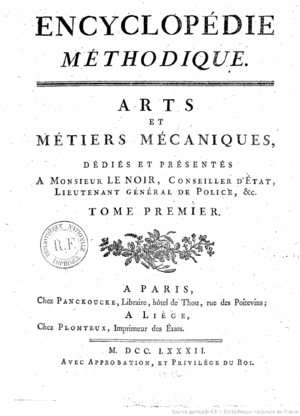
L'histoire du textile à Laval s’étend de l'époque gallo-romaine à nos jours.
Robert Bénard est un graveur français, né à Paris en 1734 et mort après 1785.
L'Encyclopédie méthodique, dite « Encyclopédie Panckoucke », est une encyclopédie monumentale fondée sur l'Encyclopédie ou Dictionnaire raisonné des sciences, des arts et des métiers de Diderot et d’Alembert avec l'objectif de l'améliorer et de la compléter. À la différence de cette dernière, elle est divisée en matières réparties sur 40 dictionnaires scientifiques. On visait ainsi à remédier au fractionnement jugé excessif de l'ouvrage de Diderot, qui obligeait « à lire cent articles pour avoir une idée suffisante d'un sujet. On voulut essayer si, en procédant différemment, l'analyse et la synthèse n'aboutiraient pas à une meilleure conciliation ».